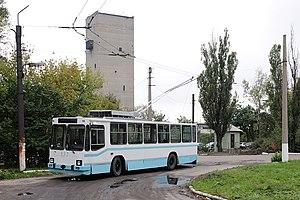
YuMZ T2 - le trolleybus de 12 mètres de haut a été lancé à l'usine de construction mécanique du sud du Dniepr depuis 1993.